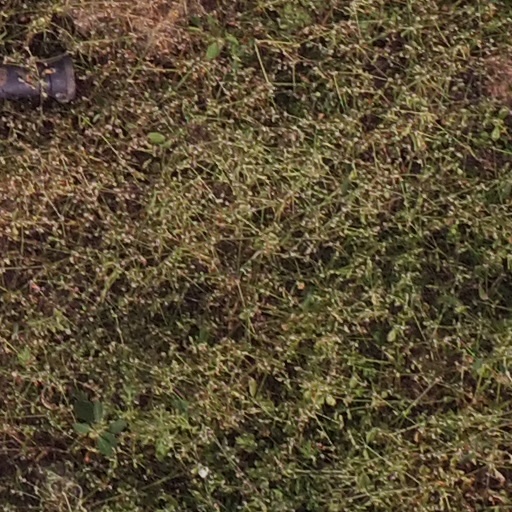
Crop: maize; corn